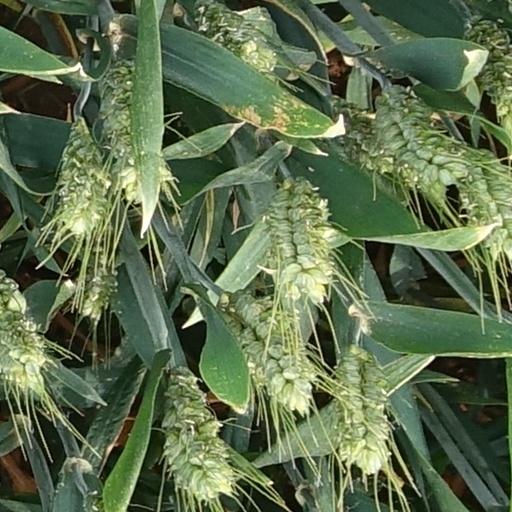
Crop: wheat